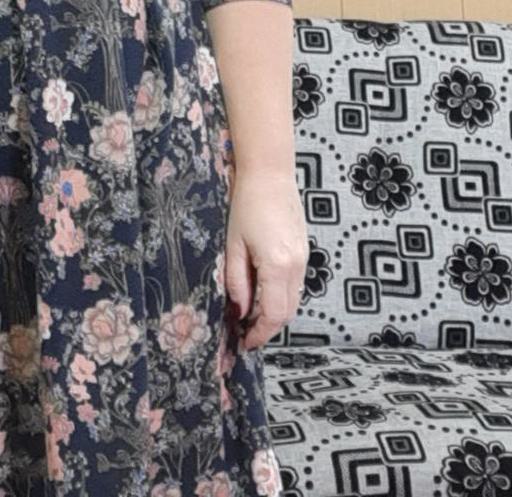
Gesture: no_gesture